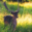
Label: deer